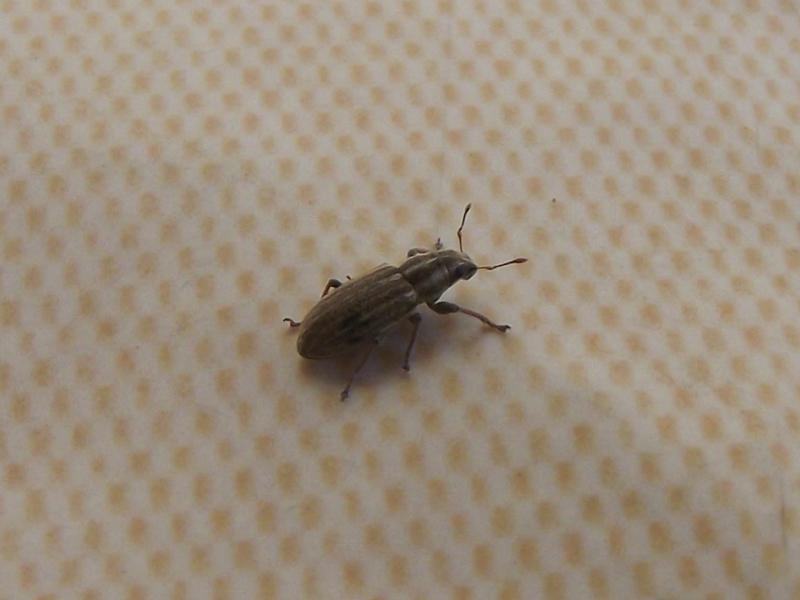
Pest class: pea_leaf_weevil